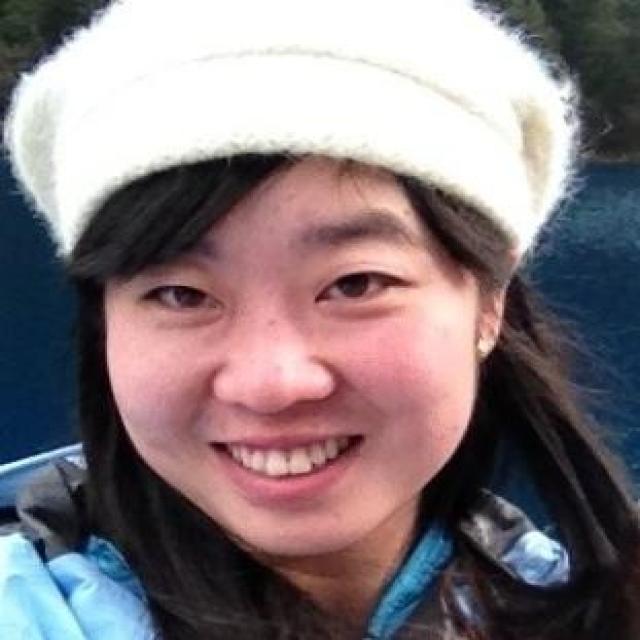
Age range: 21-44